Aline Huke Frink

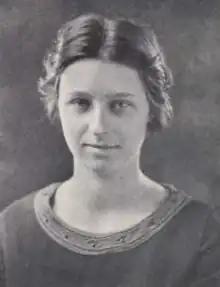
Aline Huke, from the 1924 Mount Holyoke College yearbook

Aline Huke Frink (March 2, 1904 – March 14, 2000) was an American mathematician, and a professor on the faculty of the Pennsylvania State University from 1930 to 1969.